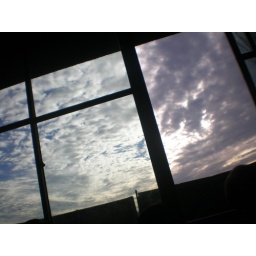
sky by the window